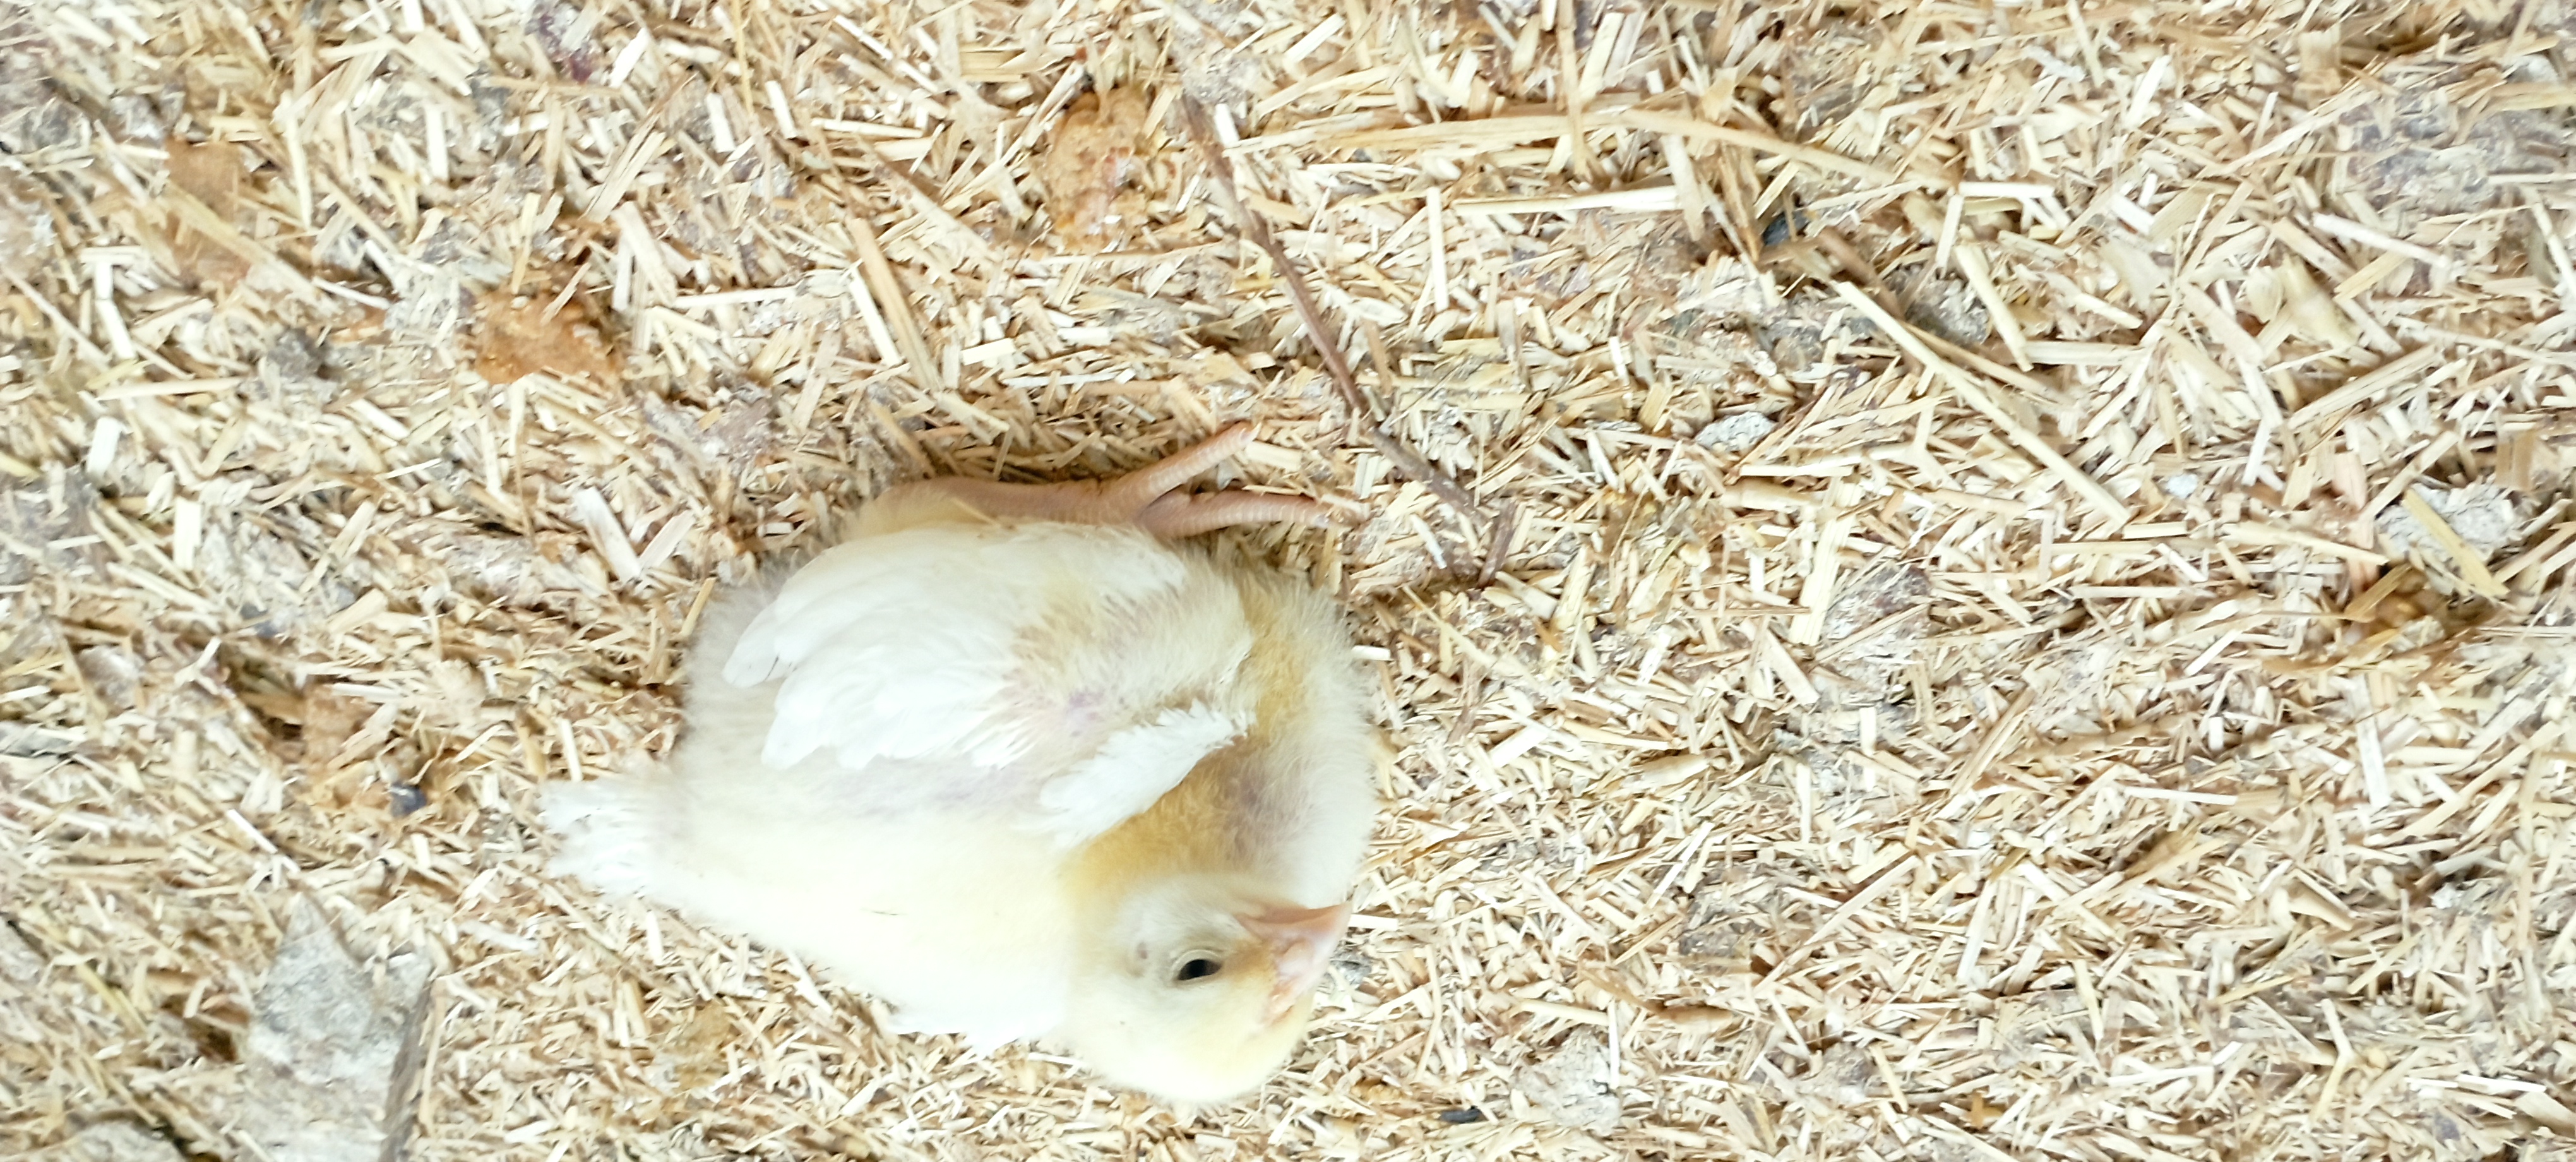
Weight: 363 g